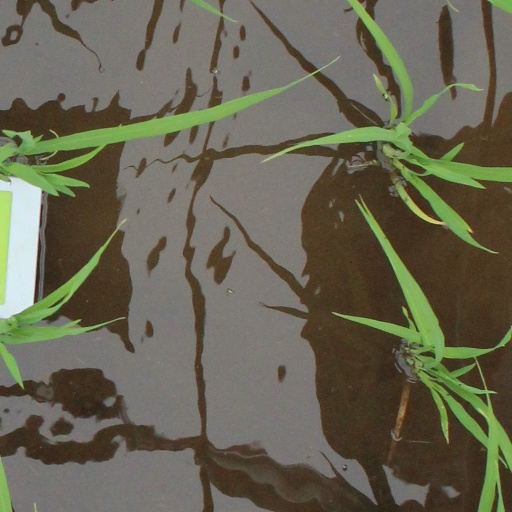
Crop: rice